Ford Mustang

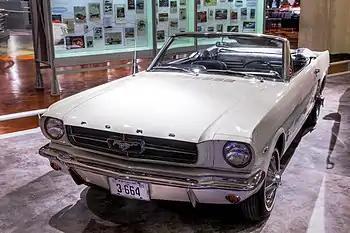
"1964½" Mustang convertible serial No. 1, sold to Stanley Tucker who was given the one millionth Mustang in exchange for his historic car

Lee Iacocca's assistant general manager and chief engineer, Donald N. Frey was the head engineer for the T-5 project—supervising the overall development of the car in a record 18 months—while Iacocca himself championed the project as Ford Division general manager. The T-5 prototype was a two-seat, mid-mounted engine roadster. This vehicle employed the German Ford Taunus V4 engine.